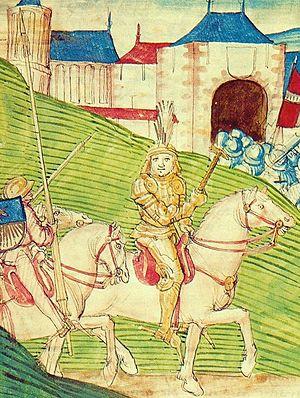
Grande chronique des guerres de Bourgogne, Adrian von Bubenberg entre dans Morat. Italiano: Cronaca delle guerre di Borgogna, Adrian von Bubenberg entra nel borgo di Morat.
La bataille de Morat est une victoire remportée par les Confédérés suisses sur l'armée bourguignonne du duc Charles le Téméraire, le 22 juin 1476, dans le cadre des guerres de Bourgogne.
Adrian Iᵉʳ von Bubenberg, membre d'une noble famille de la région de Berne, en Suisse. Héros de la bataille de Morat.